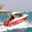
Label: ship